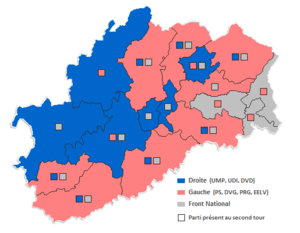
Résultats par canton du premier tour des élections départementales de 2015 en Haute-Saône
Les élections départementales ont lieu les 22 et 29 mars 2015. La gauche, qui contrôle le département depuis 2001, est reconduite pour six années supplémentaires.